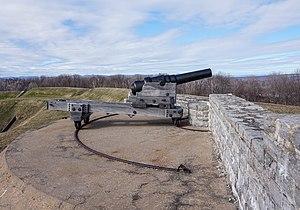
Canon Armstrong au Fort n° 1 de Lévis, Québec, Canada